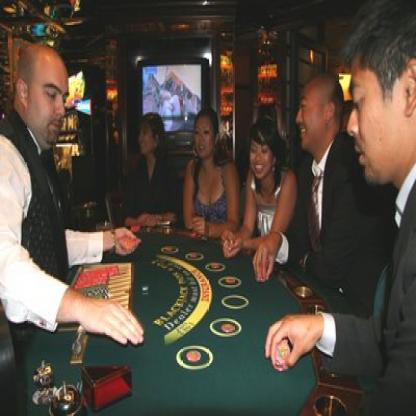
Scene: Indoor